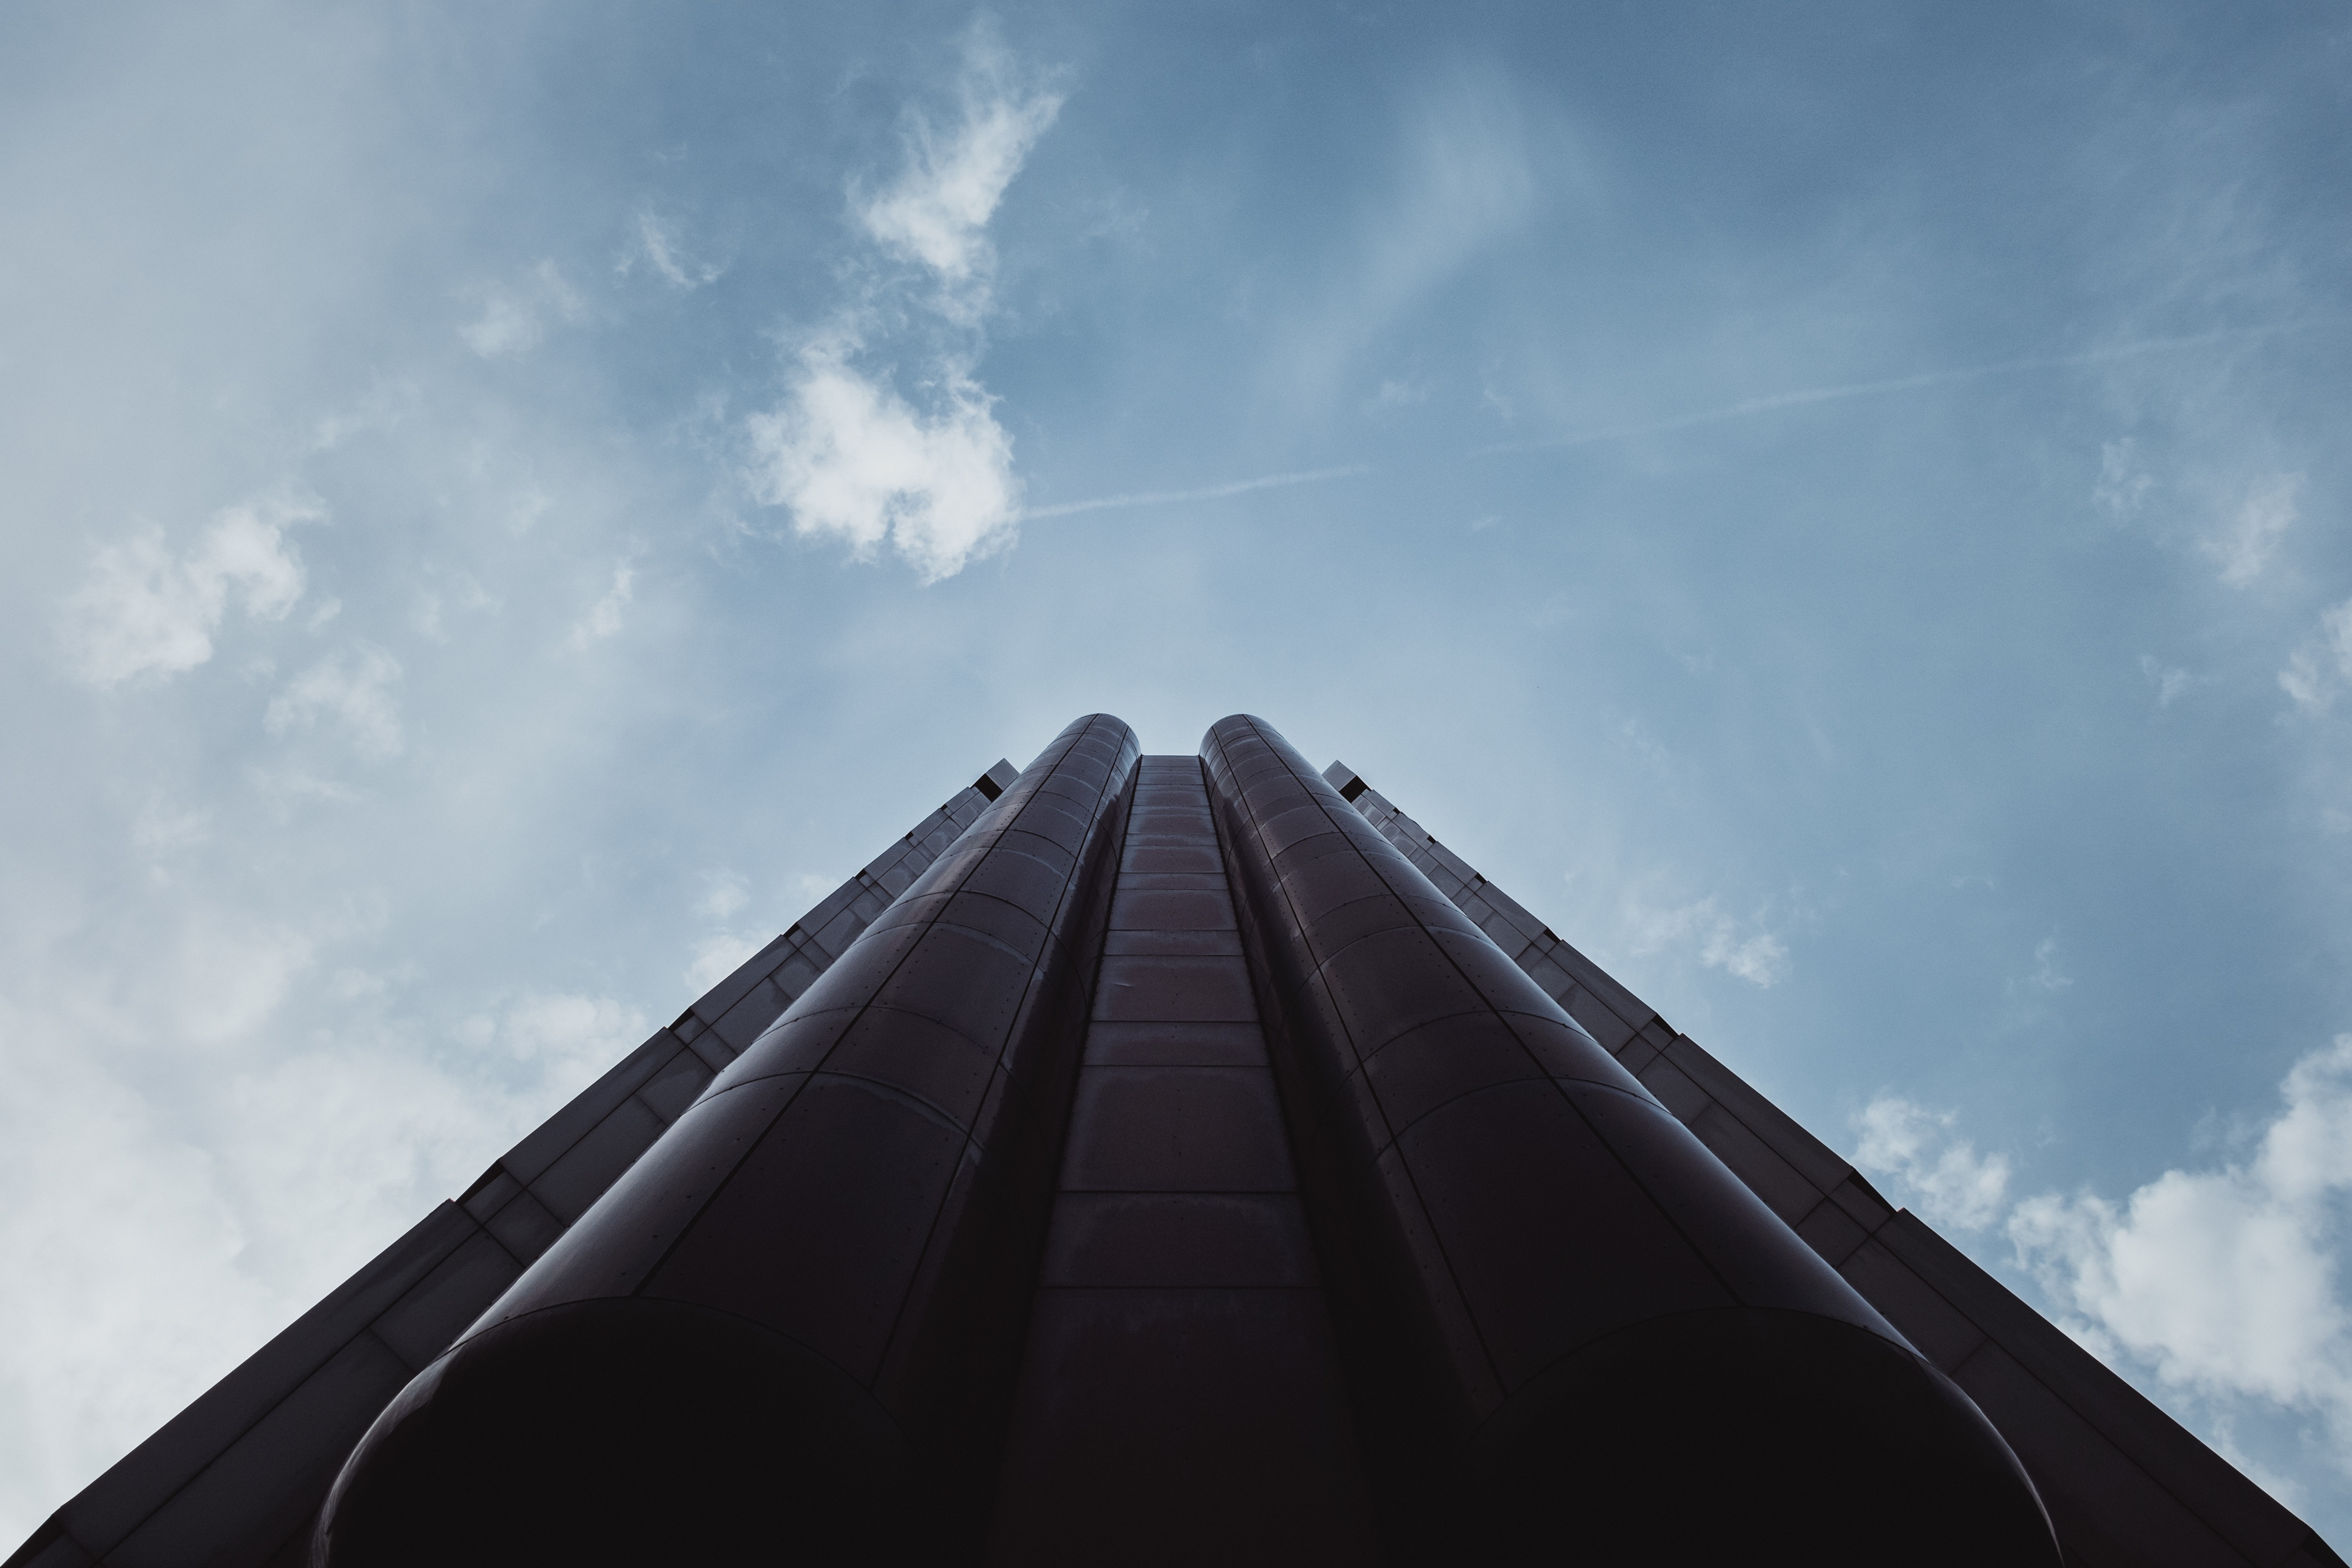
work, man, horizon, person, wing, cloud, architecture, structure, sky, technology, white, skyline, sunlight, morning, perspective, wind, building, city, atmosphere, dark, airplane, aircraft, male, dusk, evening, line, reflection, flight, corporate, office, gray, blue, utility, black, scale, office space, belt, batman, clouds, mask, stand, justice, gold, hands, boots, knight, 3d, super, bat, shape, cloak, strong, waist, horns, comics, cape, hero, superhero, defender, render, meteorological phenomenon, gotham, atmospheric phenomenon, atmosphere of earth